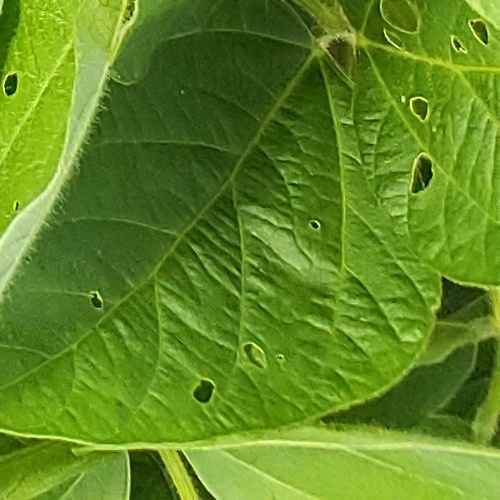
Label: Diabrotica_speciosa